Evacuations by the Philippines related to the COVID-19 pandemic

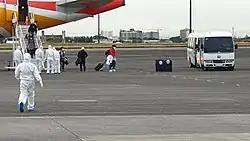
Repatriated Filipinos disembark their plane at Clark Air Base, Pampanga on February 9, 2020

As early as February 2020, the Philippine government has taken measures to evacuate its citizens during the COVID-19 pandemic. This includes the repatriation of overseas Filipinos from various countries and international conveyances affected by the pandemic and domestic evacuation of locally stranded individuals, which were conducted by the national and local governments.